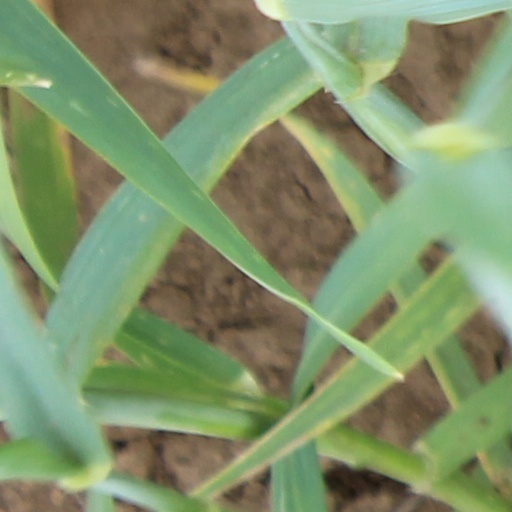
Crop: wheat